Carrick Hill

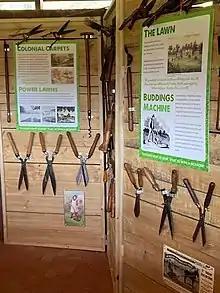
Garden shears in the Blade Exhibition

Curated by past director, Richard Heathcote, the collection was Highly Commended in the Interpretation Australia National Awards for Excellence of 2021.